Zasmidium cellare

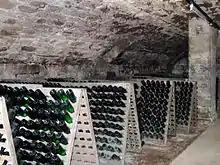
"Zasmidium cellare" carefully kept on the vault of a German wine cellar

"Z. cellare" was first recorded existing is cellars in 1696. Since that time it has not spread much, existing primarily in dark, humid, ethanol-rich cellars containing barrel aged wine, brandy or other spirits of central and southern Europe, Hungary, Poland, Great Britain and Nigeria.